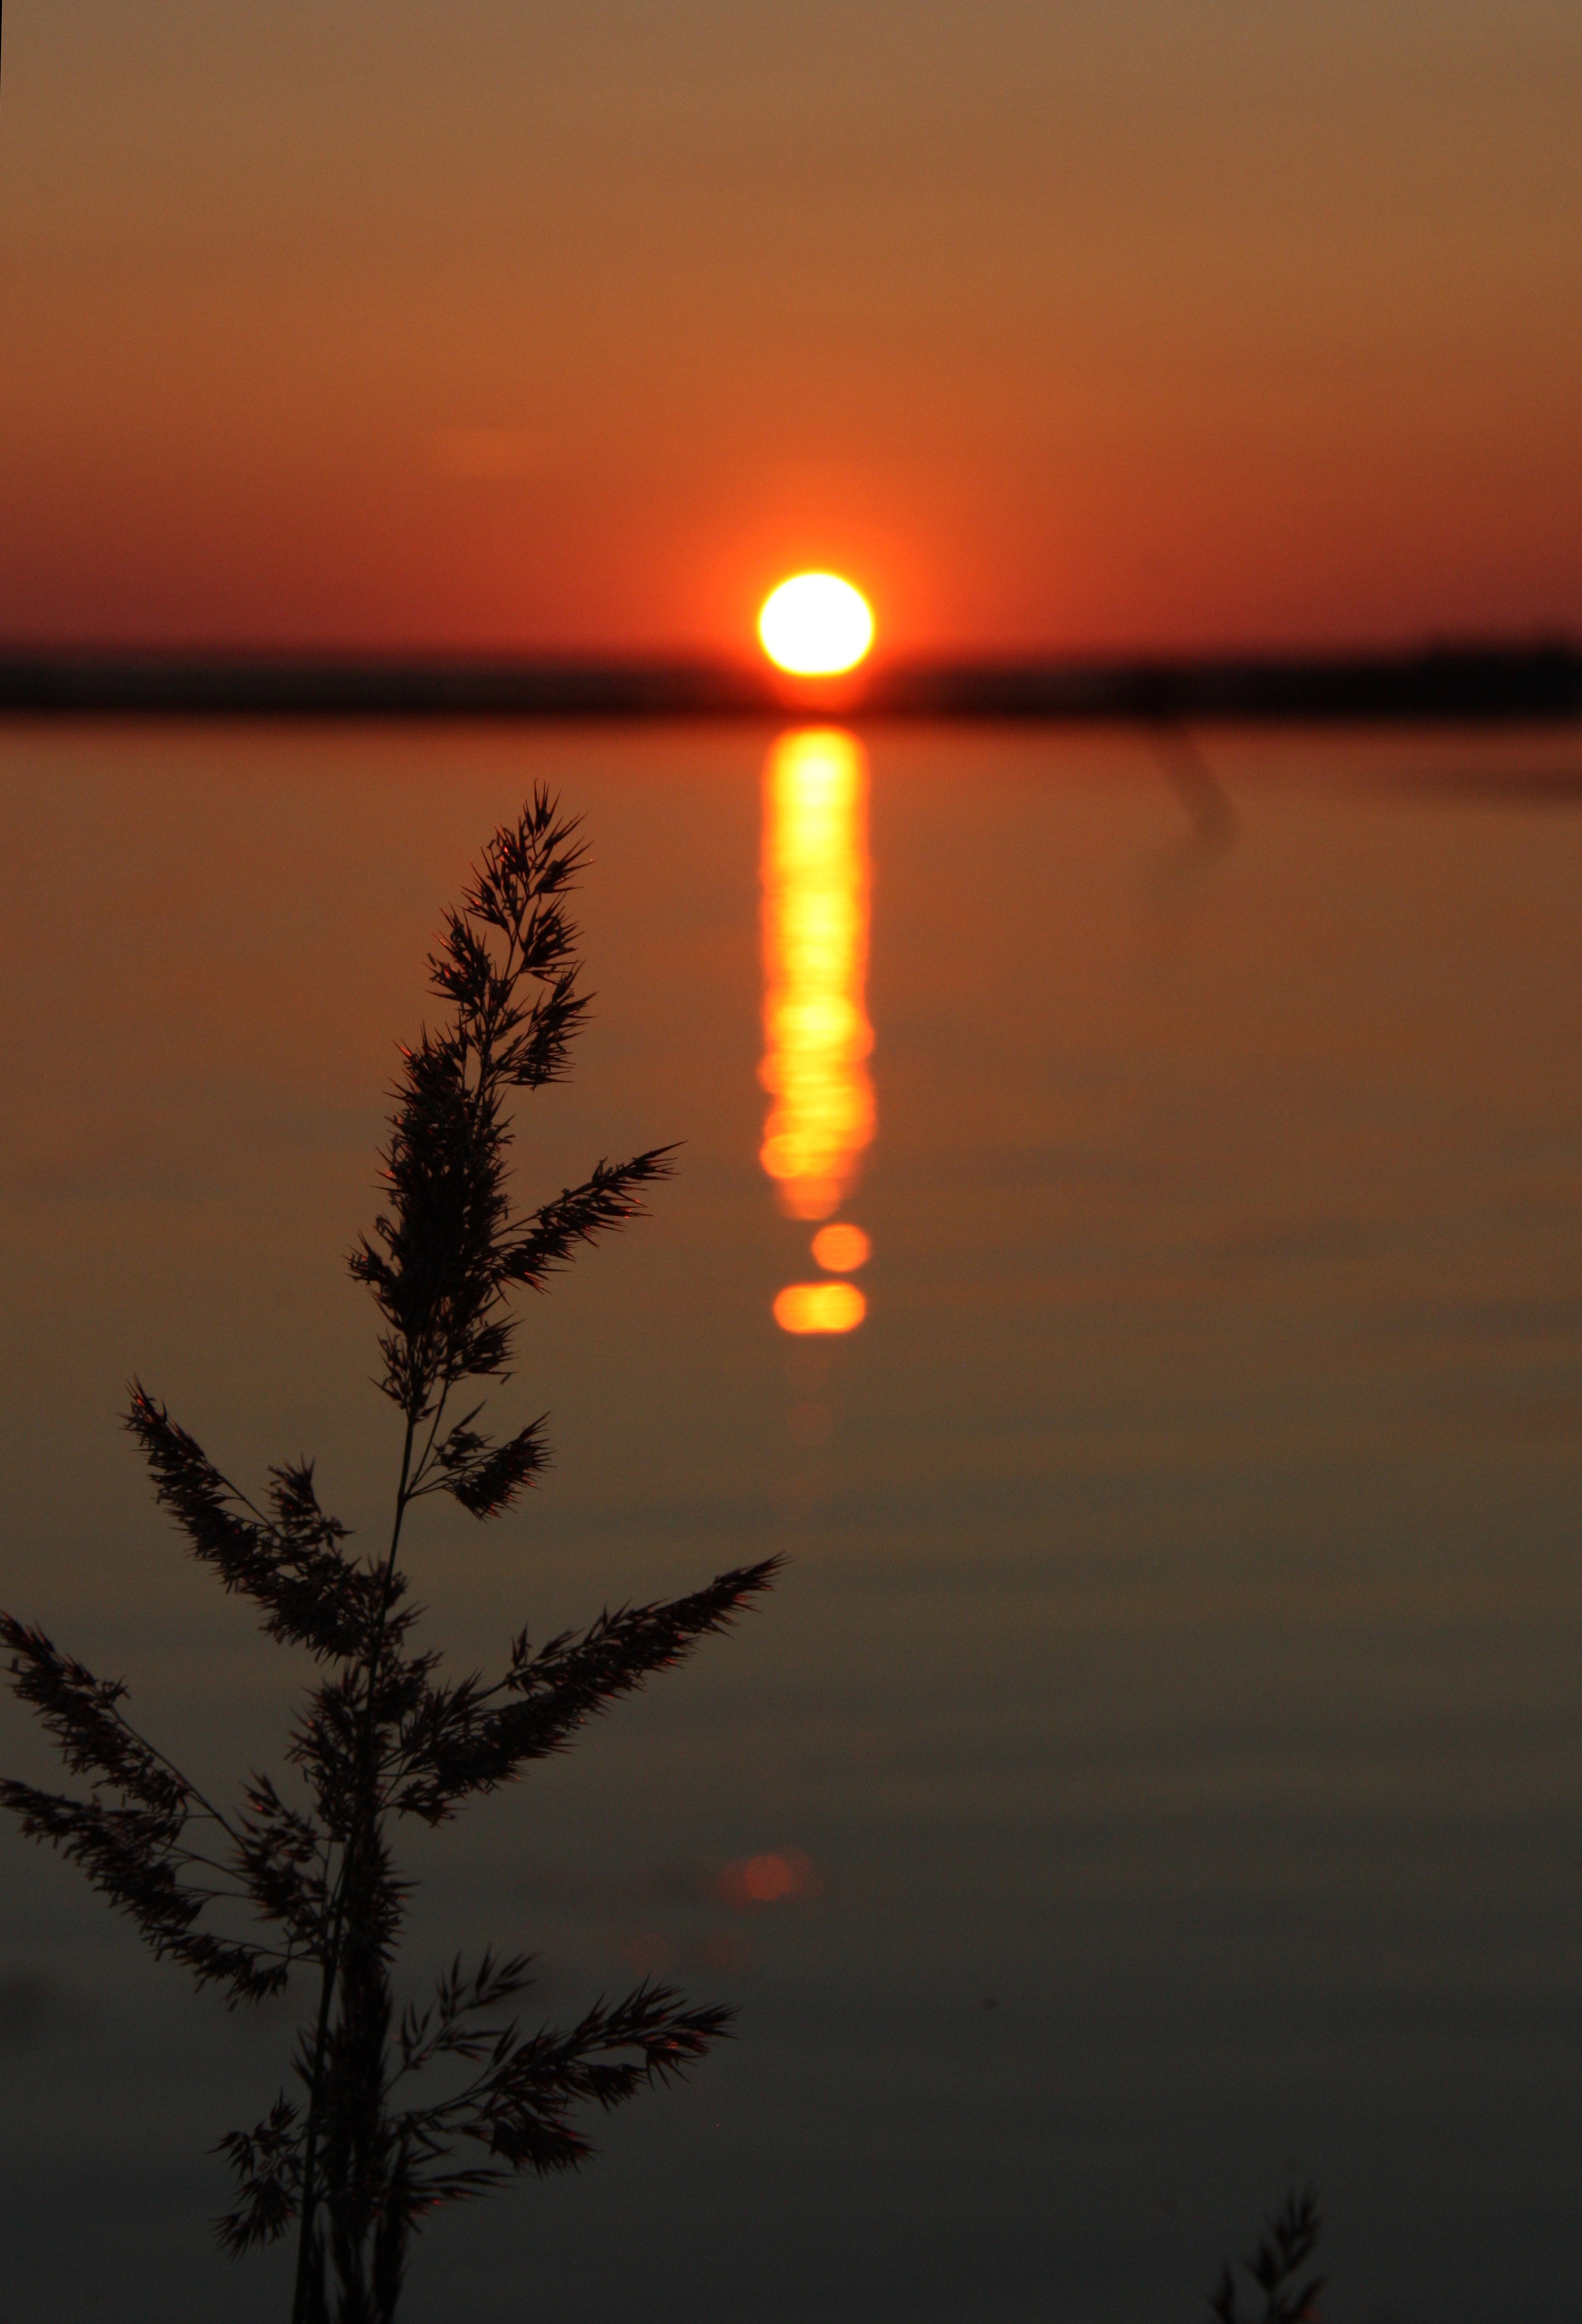
horizon, sky, sun, sunrise, sunset, sunlight, morning, lake, dawn, atmosphere, summer, dusk, evening, reflection, afterglow, atmospheric phenomenon, red sky at morning